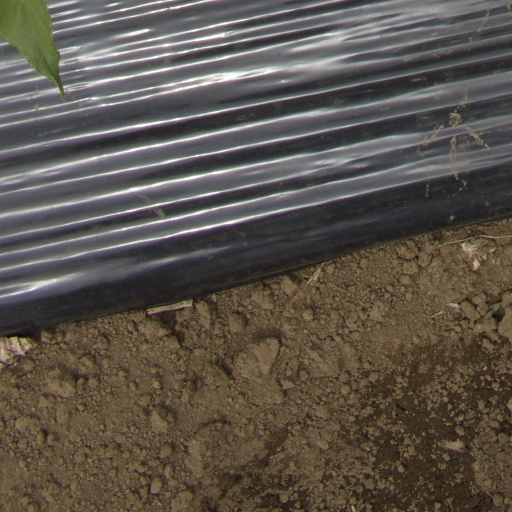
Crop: Jerusalem artichoke